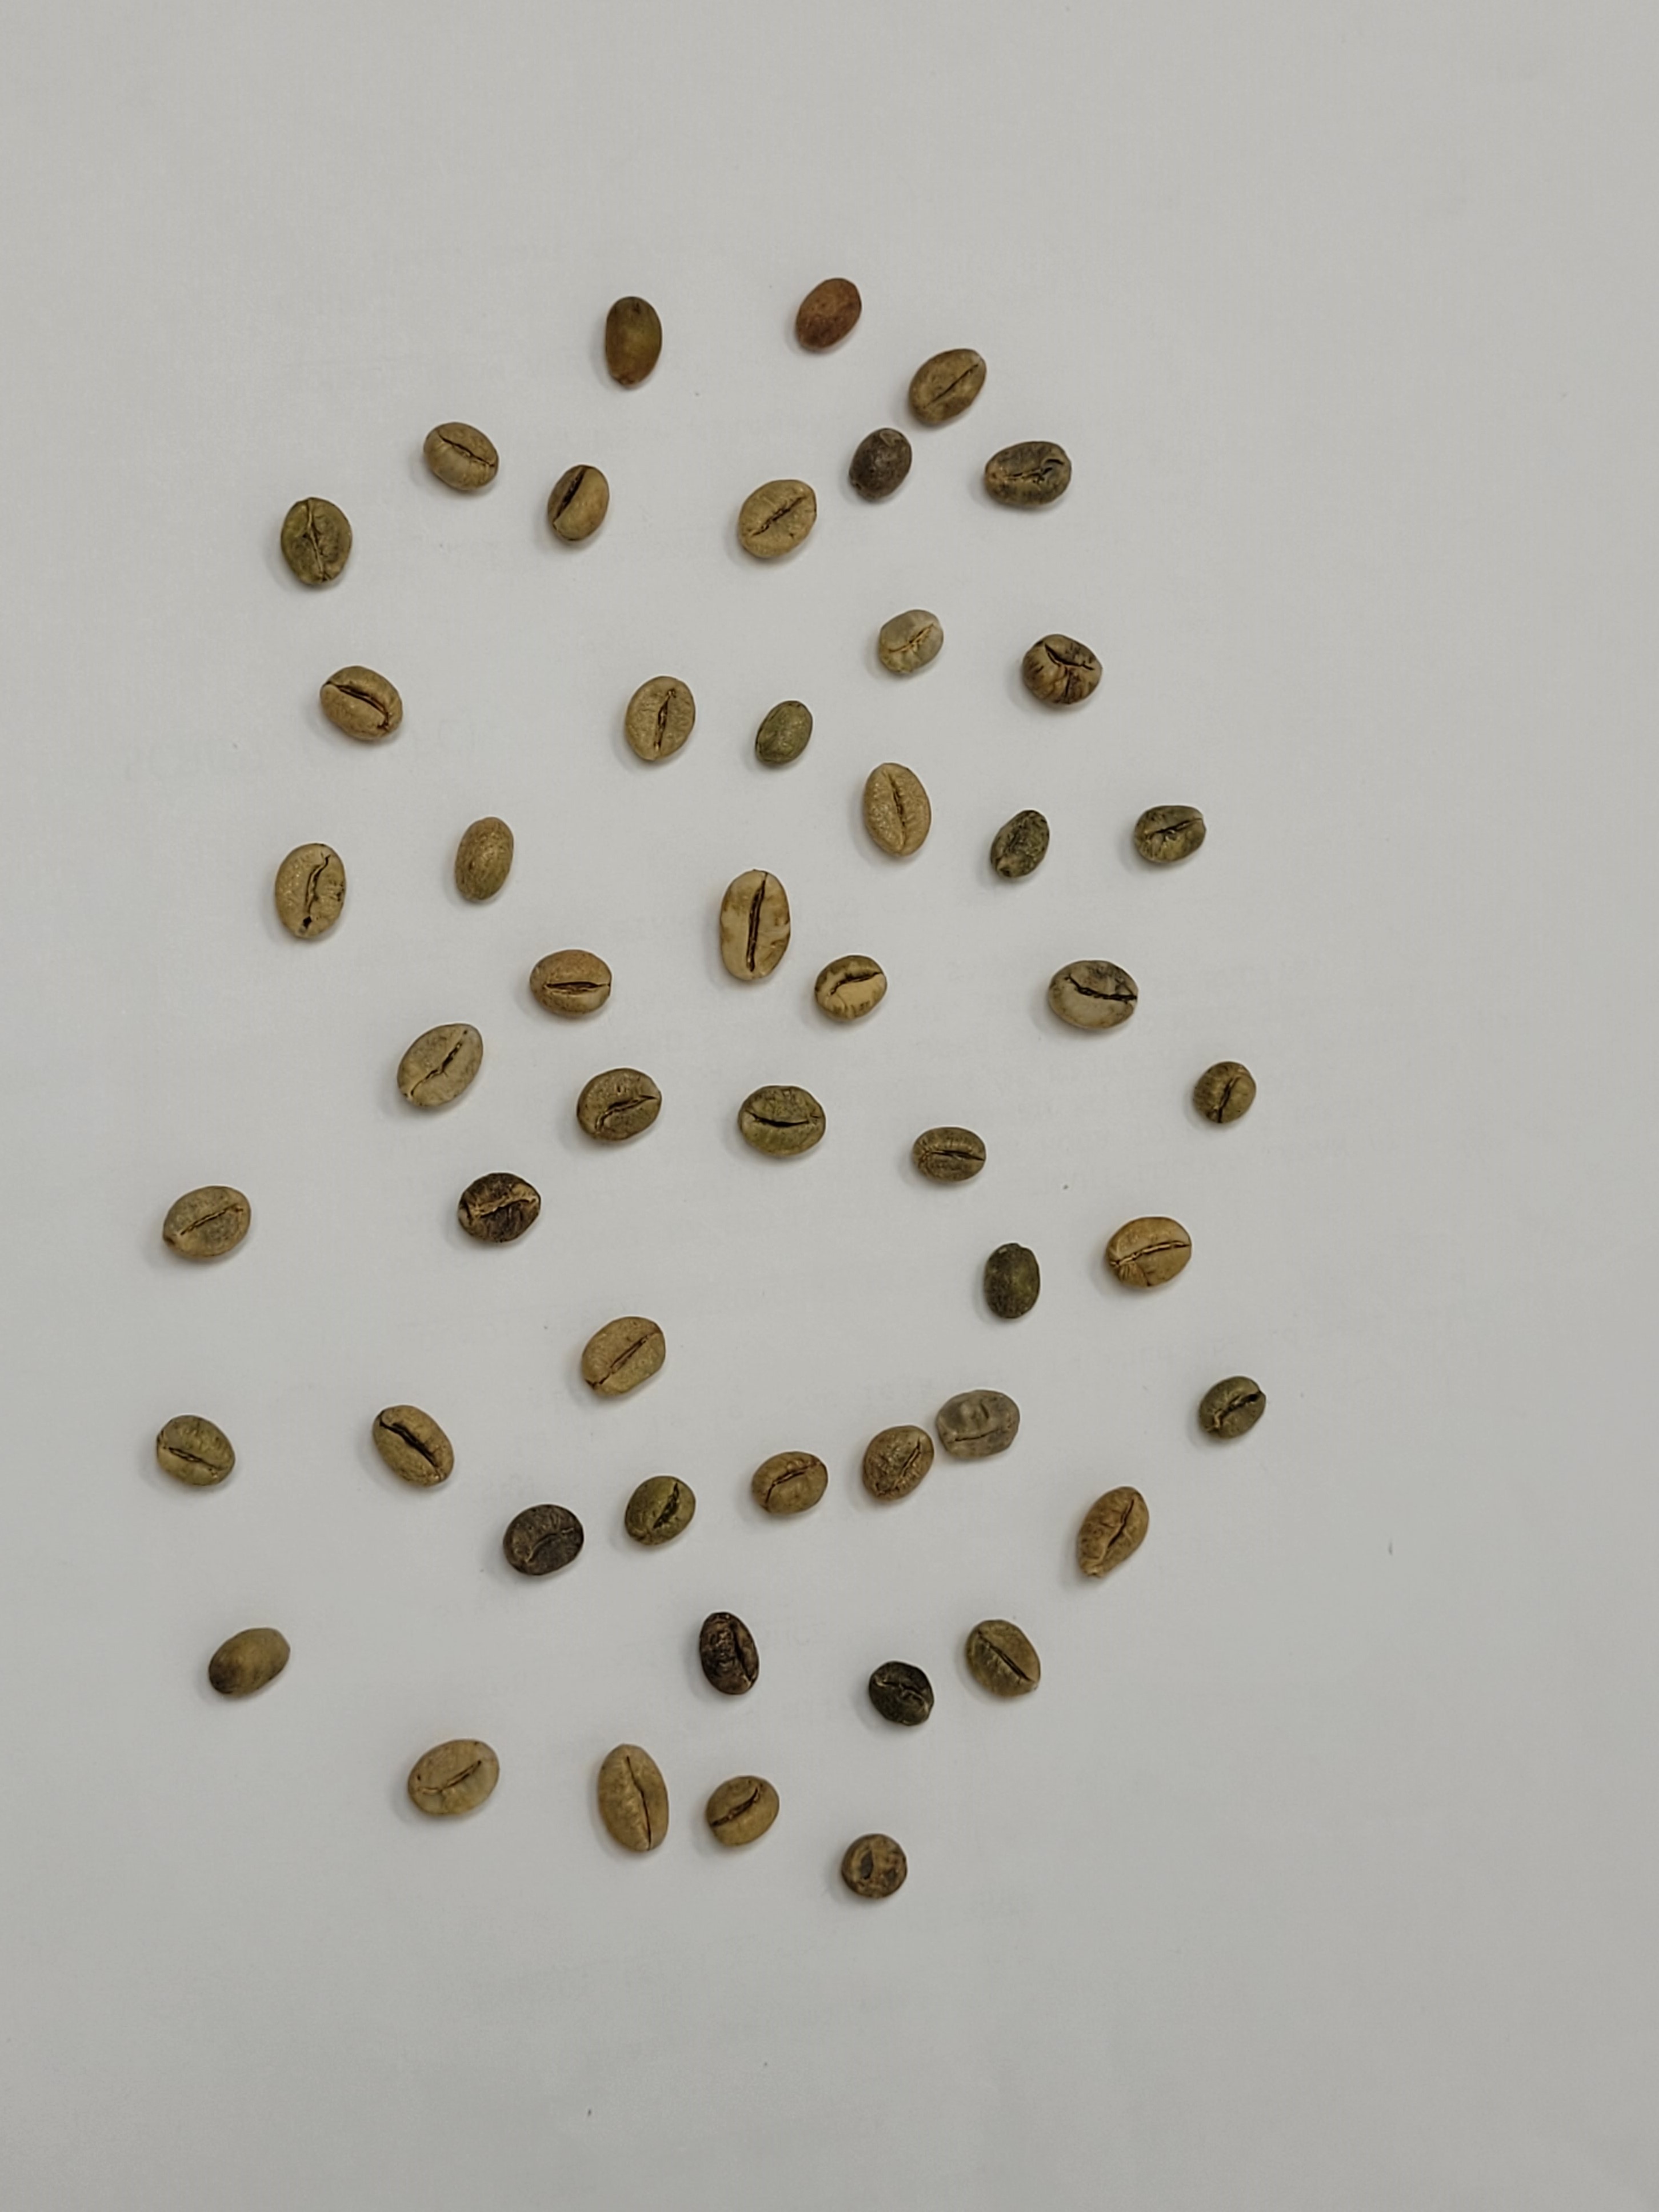
Coffee bean quality grade: PB-II